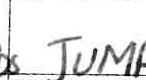
Label: jump